Akabo

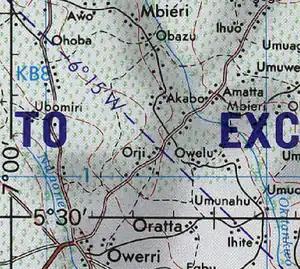
Map showing local area around Akabo (1975)

Akabo is a village complex in the Ikeduru Local Government Area of Imo State, Nigeria, West Africa. A village with this same name is also found in Nnewi and Oguta, all in Igboland.